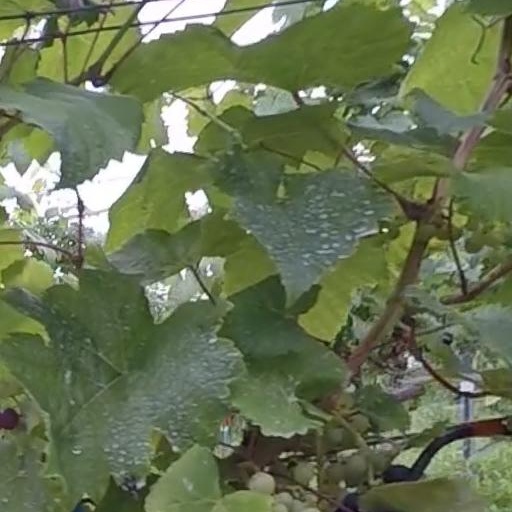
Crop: grape